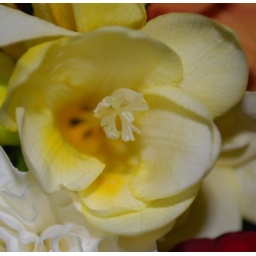
Delicate yellow flower in a mixed arrangement.